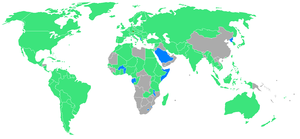
Les Jeux olympiques d'été de 1972, Jeux de la XXᵉ olympiade de l'ère moderne, ont été célébrés à Munich, en République fédérale d'Allemagne, du 26 août au 11 septembre 1972. En marge des épreuves sportives, ces Jeux olympiques de 1972 furent marqués par la prise d'otages et l'assassinat de onze athlètes israéliens par un groupe de terroristes palestiniens.